Fragging

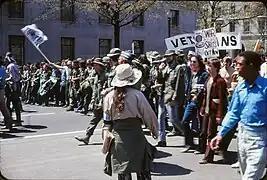
G.I. movement veterans protesting the Vietnam War.

Morale plummeted among soldiers and marines. In 1971, a USMC colonel declared in the "Armed Forces Journal" that "The morale, discipline, and battle worthiness of the U.S. Armed Forces are, with a few salient exceptions, lower and worse than at any time in this century and possibly in the history of the United States."